Battle of Fère-Champenoise

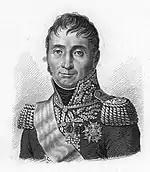
Jean Compans

The sounds of Delort's action drew the cavalry of Sacken's army corps in the form of the 2nd Hussar Division under Ilarion Vasilievich Vasilshikov. To help Korf's tiring horsemen, Vasilshikov's hussars charged the French from the north and forced them to form square. Simultaneously, Schwarzenberg, Czar Alexander and King Frederick William III arrived on the battlefield and set up their headquarters in Fère-Champenoise. Kretov sent a note to the czar that Pacthod's French troops were headed his way. At first Kretov's report was not credited but soon the Allied sovereigns could see for themselves that a French force was approaching. Czar Alexander ordered the Prussian Guard Cavalry and the Russian Guard Hussars and Guard Cossacks into the fight and instructed the 23rd Horse Battery to open fire on Pacthod's men. Because the French were in low ground, the Russian round shot and canister sailed over them and began striking Vasilshikov's horsemen. Returning fire, Vasilshikov's gunners nearly hit the czar's entourage with friendly fire when four round shots landed nearby. After sorting out the confusion, the czar ordered Korff and Vasilshikov not to charge in order to let the Allied artillery batter Pacthod's squares. Pahlen's cavalry were recalled from the fight against Marmont and sent to block Pacthod on the southwest while 30 Russian guns blasted the French from the south.